Ninja (comic book)

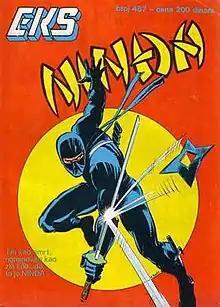
Ninja on the cover of the 487th issue of "Eks almanah".

Ninja (Serbian: Ninđa or Nindža) was a Yugoslav comic strip published by Dečje novine. Created in 1986, it was based on the series of pulp novels of the same name written by Yugoslav writer Brana Nikolić.